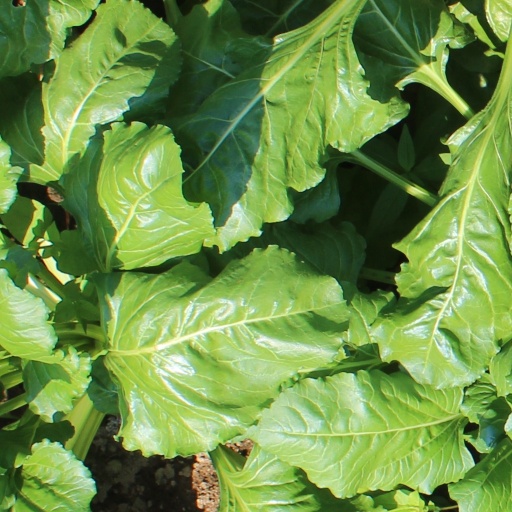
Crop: sugar beet